Sylvia Bretschneider

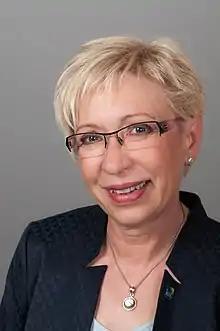
Sylvia Bretschneider in 2017

Sylvia Bretschneider (14 November 1960 – 28 April 2019) was a German teacher, education administrator and politician (SPD). She was a member of the Landtag of Mecklenburg-Vorpommern between 1994 and 2017, taking over as speaker of the state parliament in 2002, and serving in that office, formally, till her death.